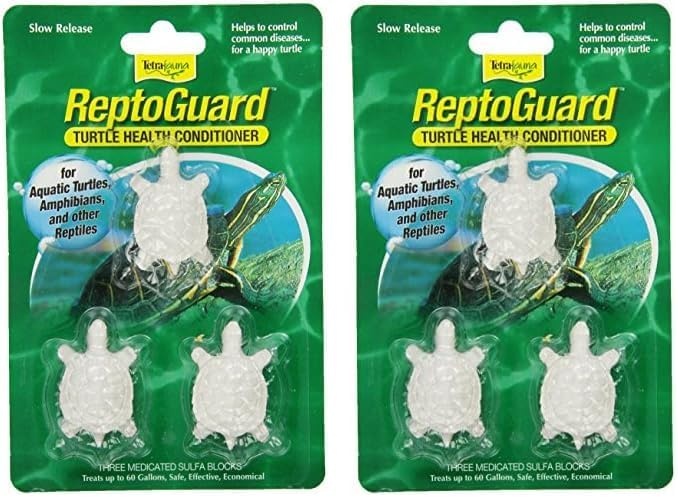
TetraFauna ReptoGuard Turtle Health Conditioner 3 Count, Slow-Release (19514) (Pack of 2)
About This The information below is per-pack only TURTLE HEALTH CONDITIONER Slow-release dissolving blocks help create a healthier environment for aquatic turtles amphibians and other reptiles Controls a variety of organisms including salmonella for the safety of aquatic turtles and their owners SLOW RELEASE Each sulfa-medicated block dissolves slowly and lasts up to 60 days TURTLE SHAPE Unique turtle-shaped blocks are safe effective and economical USAGE Use one TetraFauna ReptoGuard Turtle Health Conditioner block per 20 gallons of water Overview Brand : Tetra Liquid Volume : 40 Gallons Item Weight : 0.02 Pounds Item Form : Pellets Allergen Information : Crab Free
Brand: Tetra
Category: Animals & Pet Supplies > Pet Supplies > Reptile & Amphibian Supplies